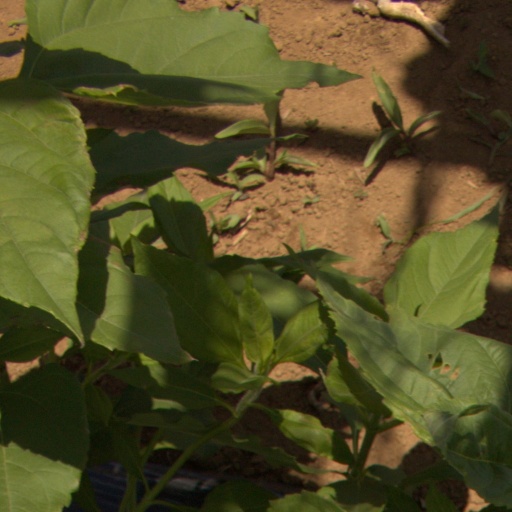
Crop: Jerusalem artichoke